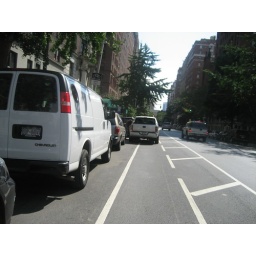
Photos from my recent riding in NYC, lots of cars and trucks parked in bike lanes